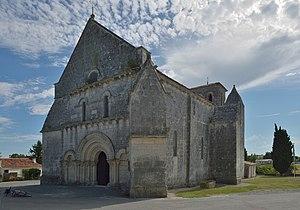
Façade occidentale et flanc sud de l'église Saint-Pierre d'Écurat.